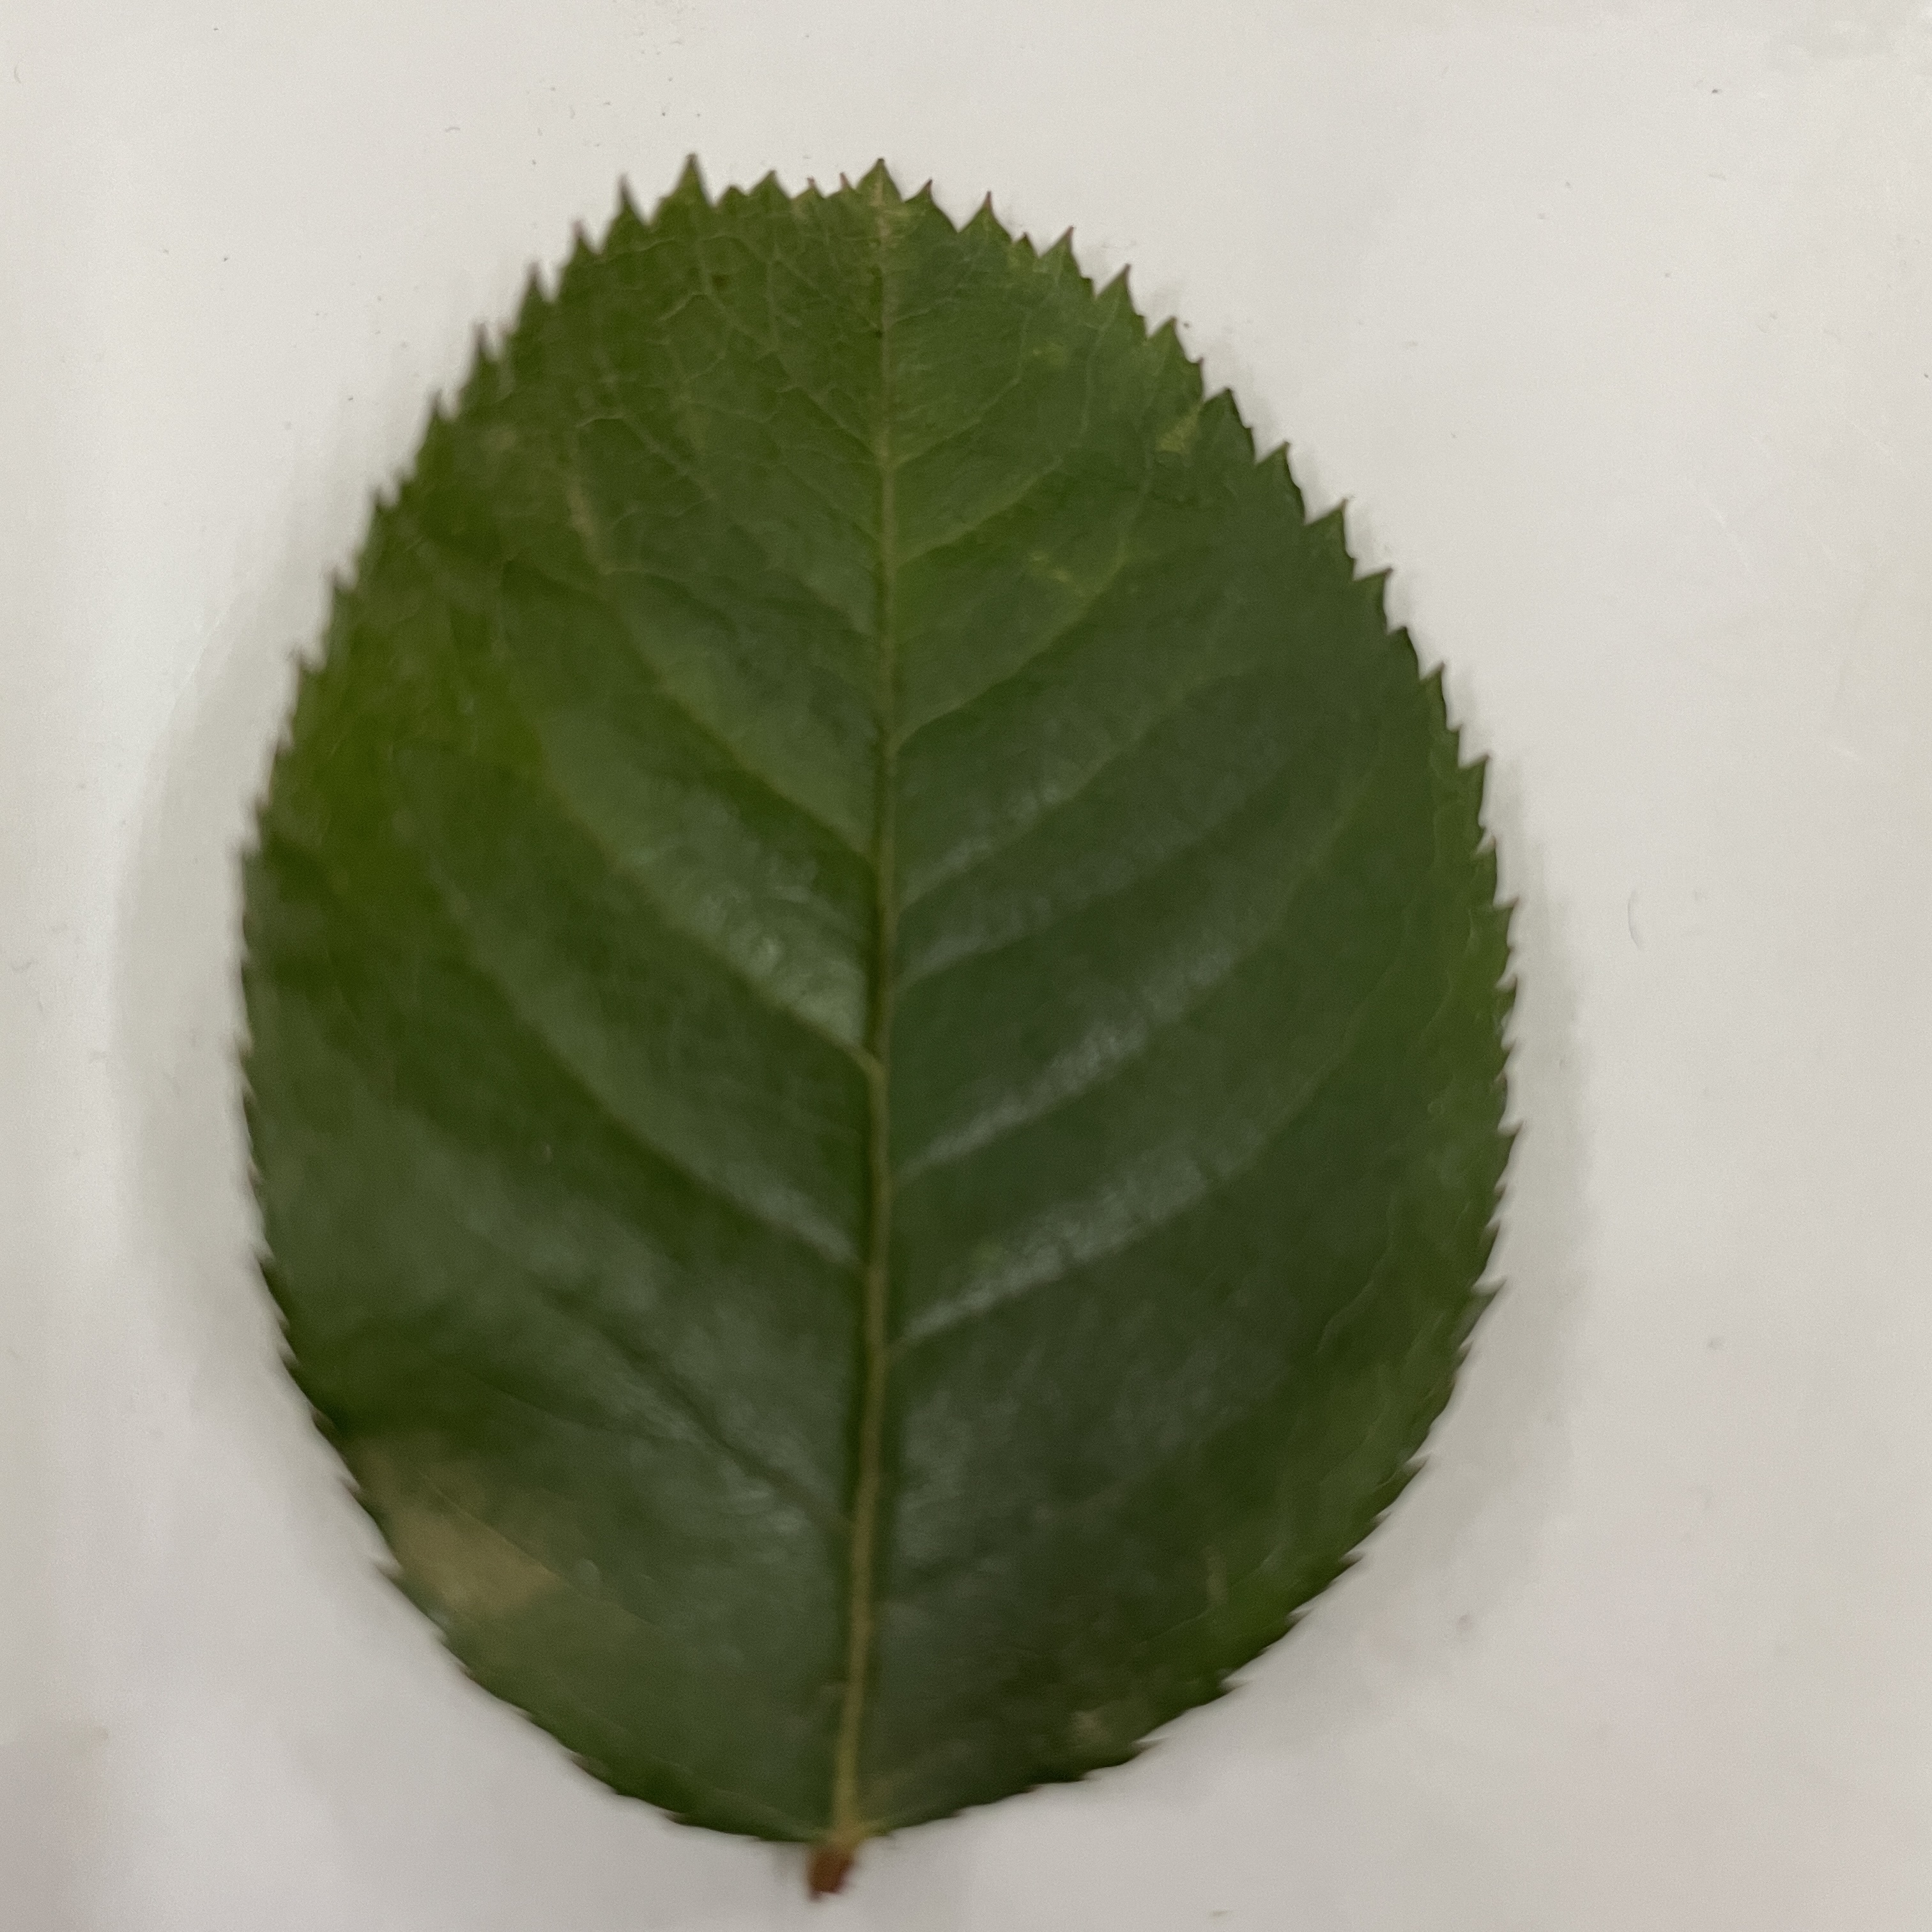
Label: Healthy Leaf